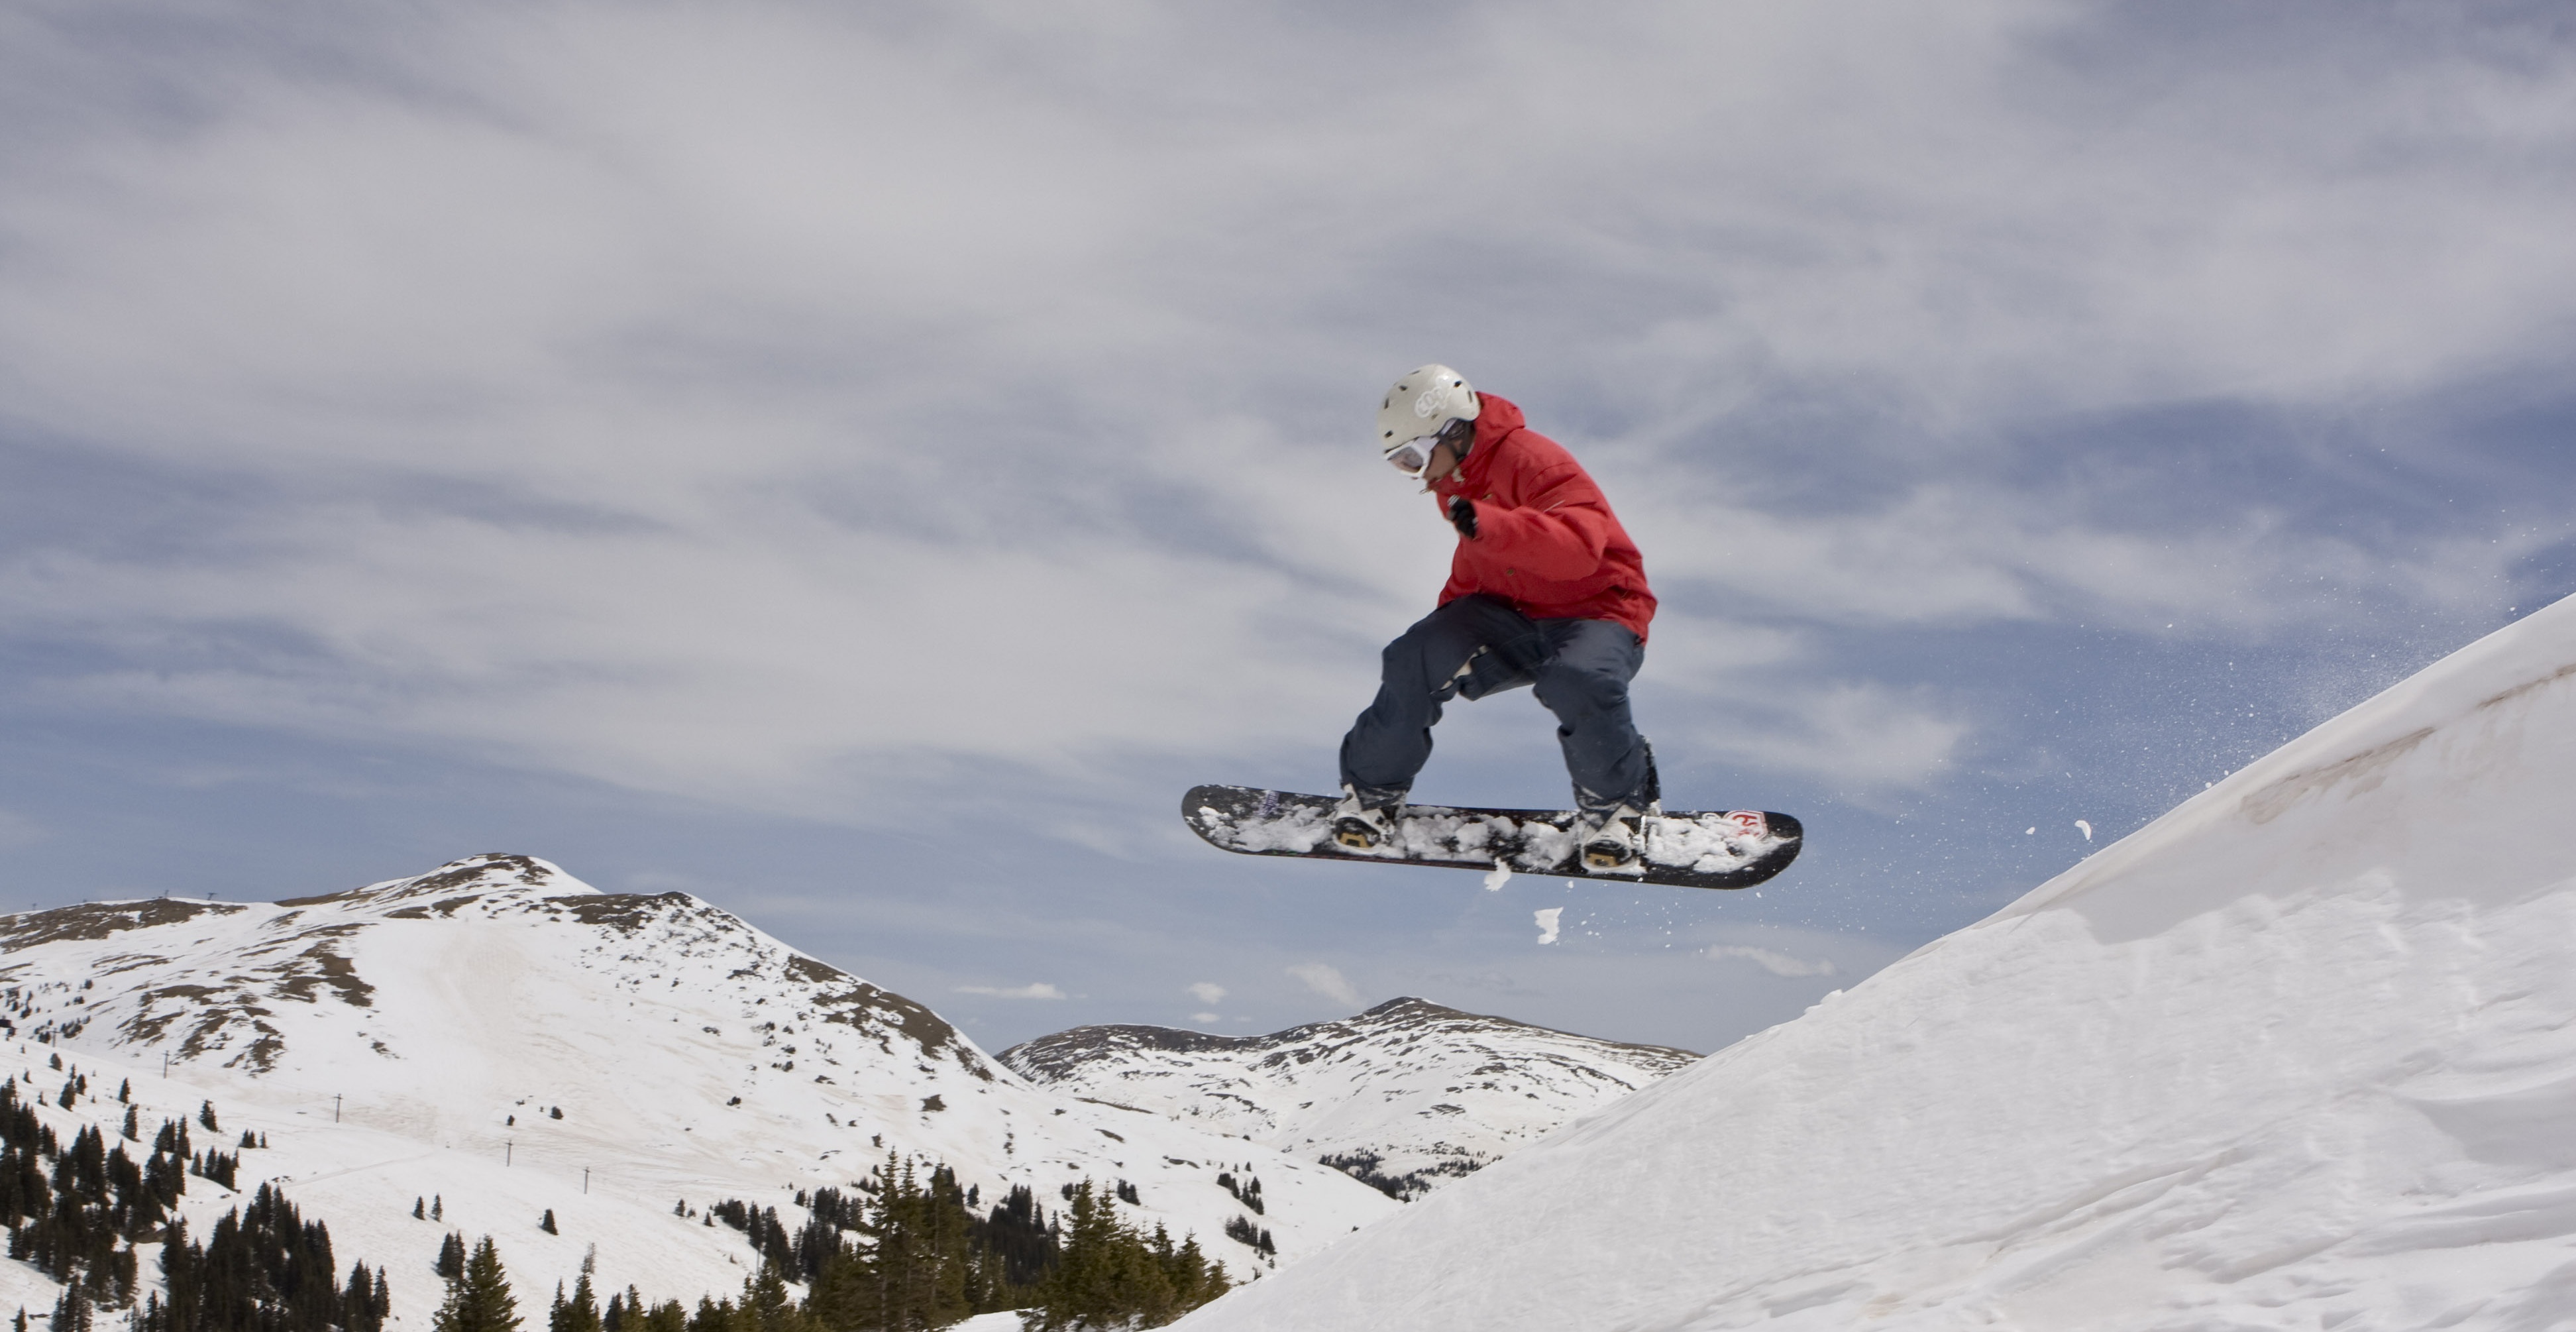
mountain, snow, winter, jump, action, extreme, backcountry, snowboard, extreme sport, sports equipment, snowboarder, winter sport, sports, alps, downhill, snowboarding, freeride, boardsport